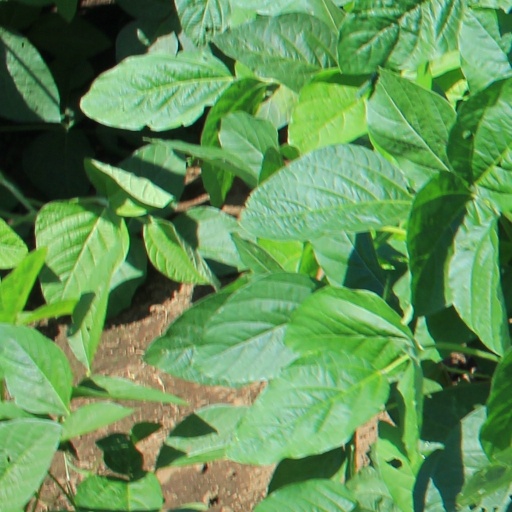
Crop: soybean